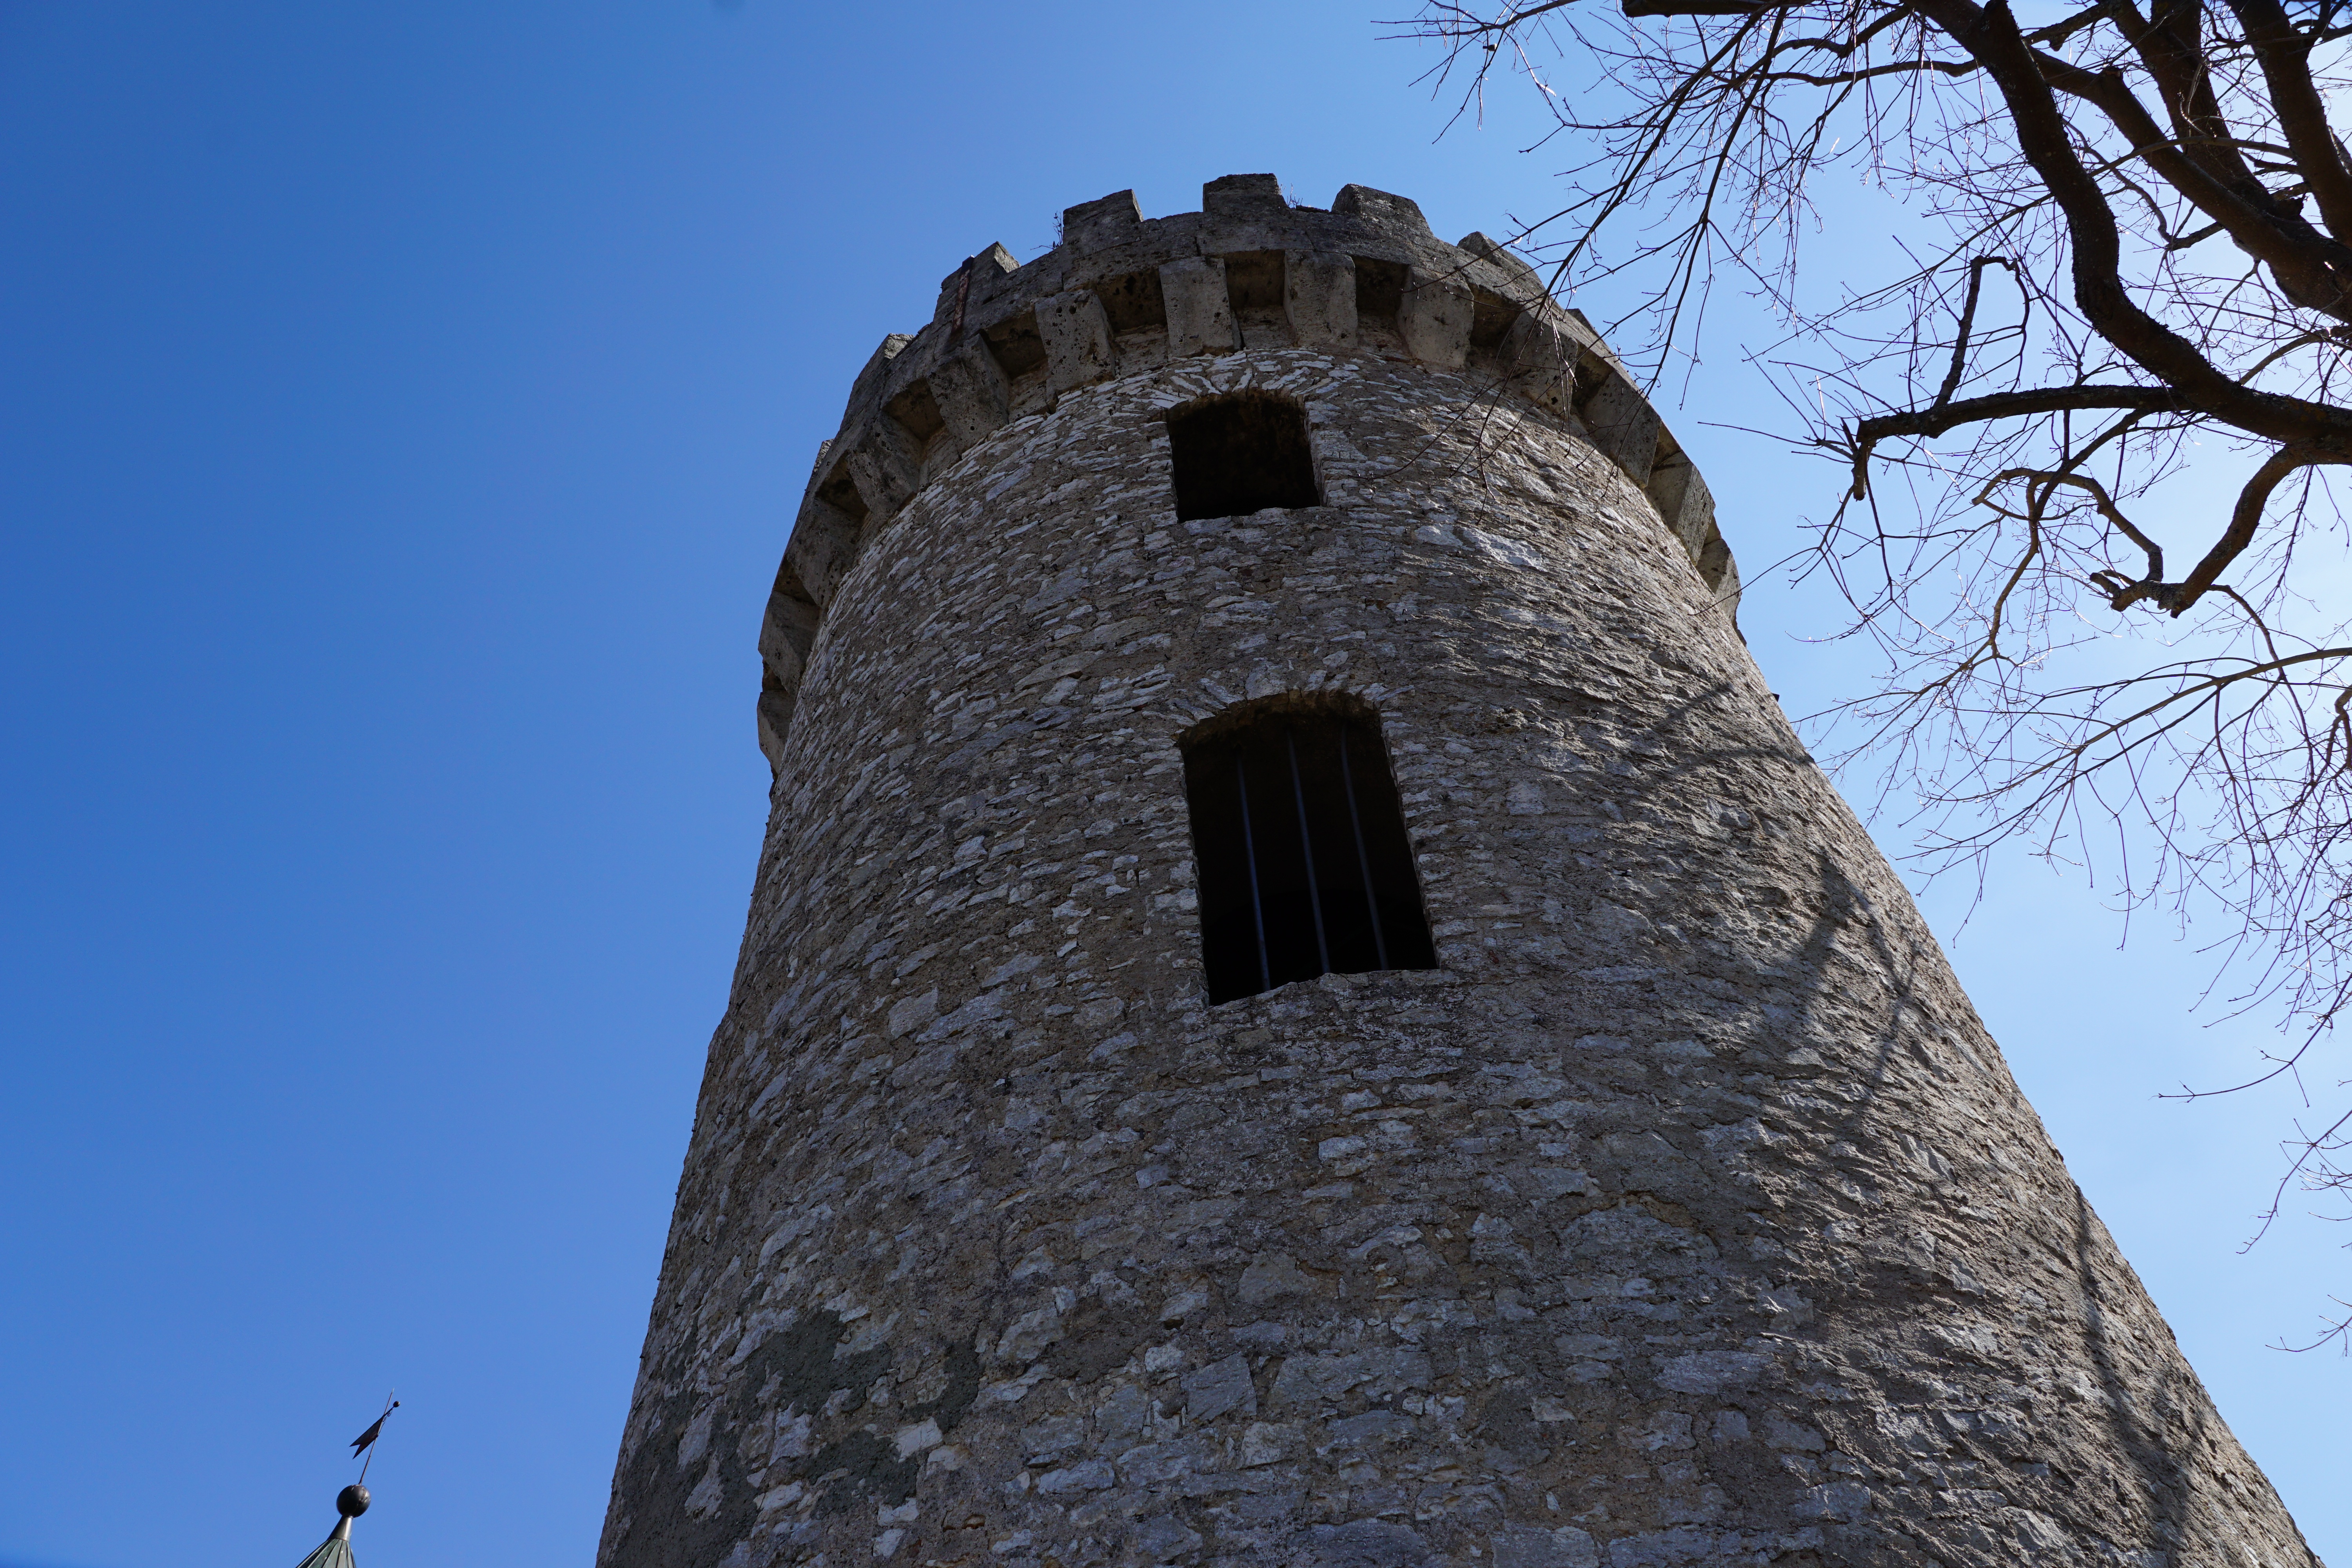
building, wall, tower, castle, chapel, ruin, place of worship, bell tower, spire, steeple, germany, middle ages, knight's castle, tuttlingen